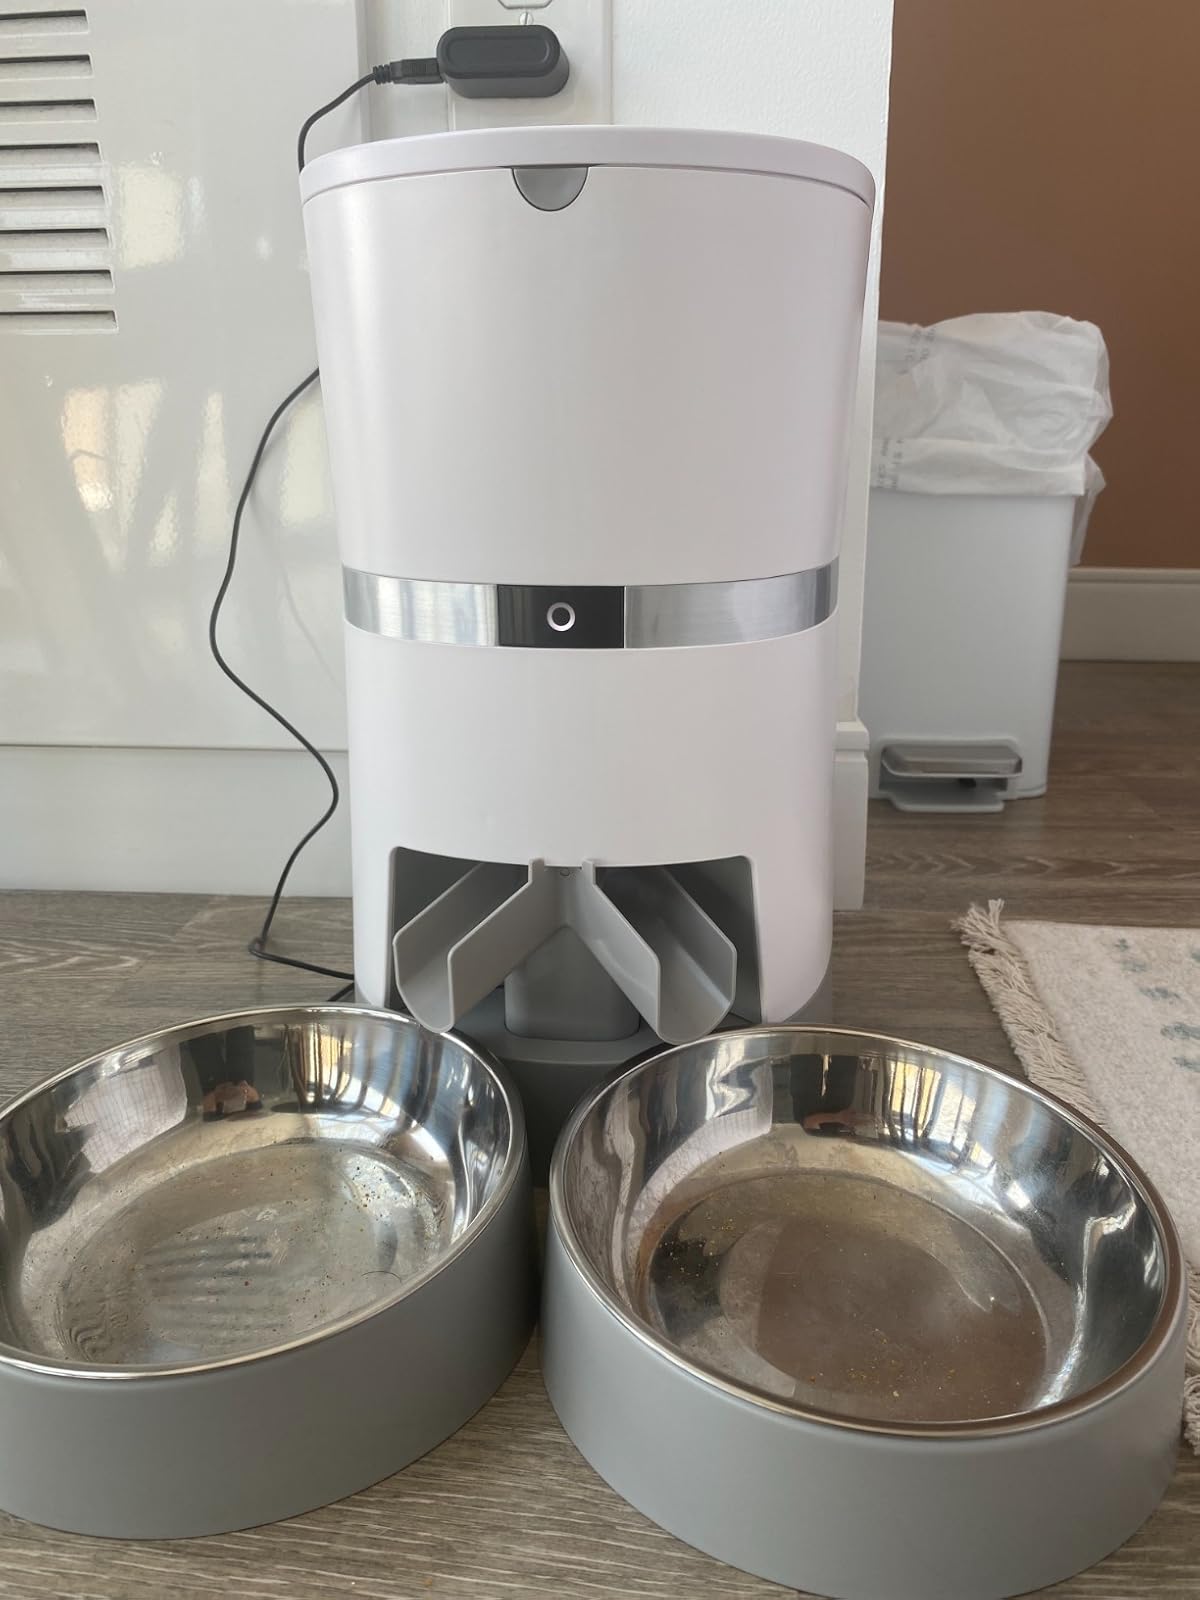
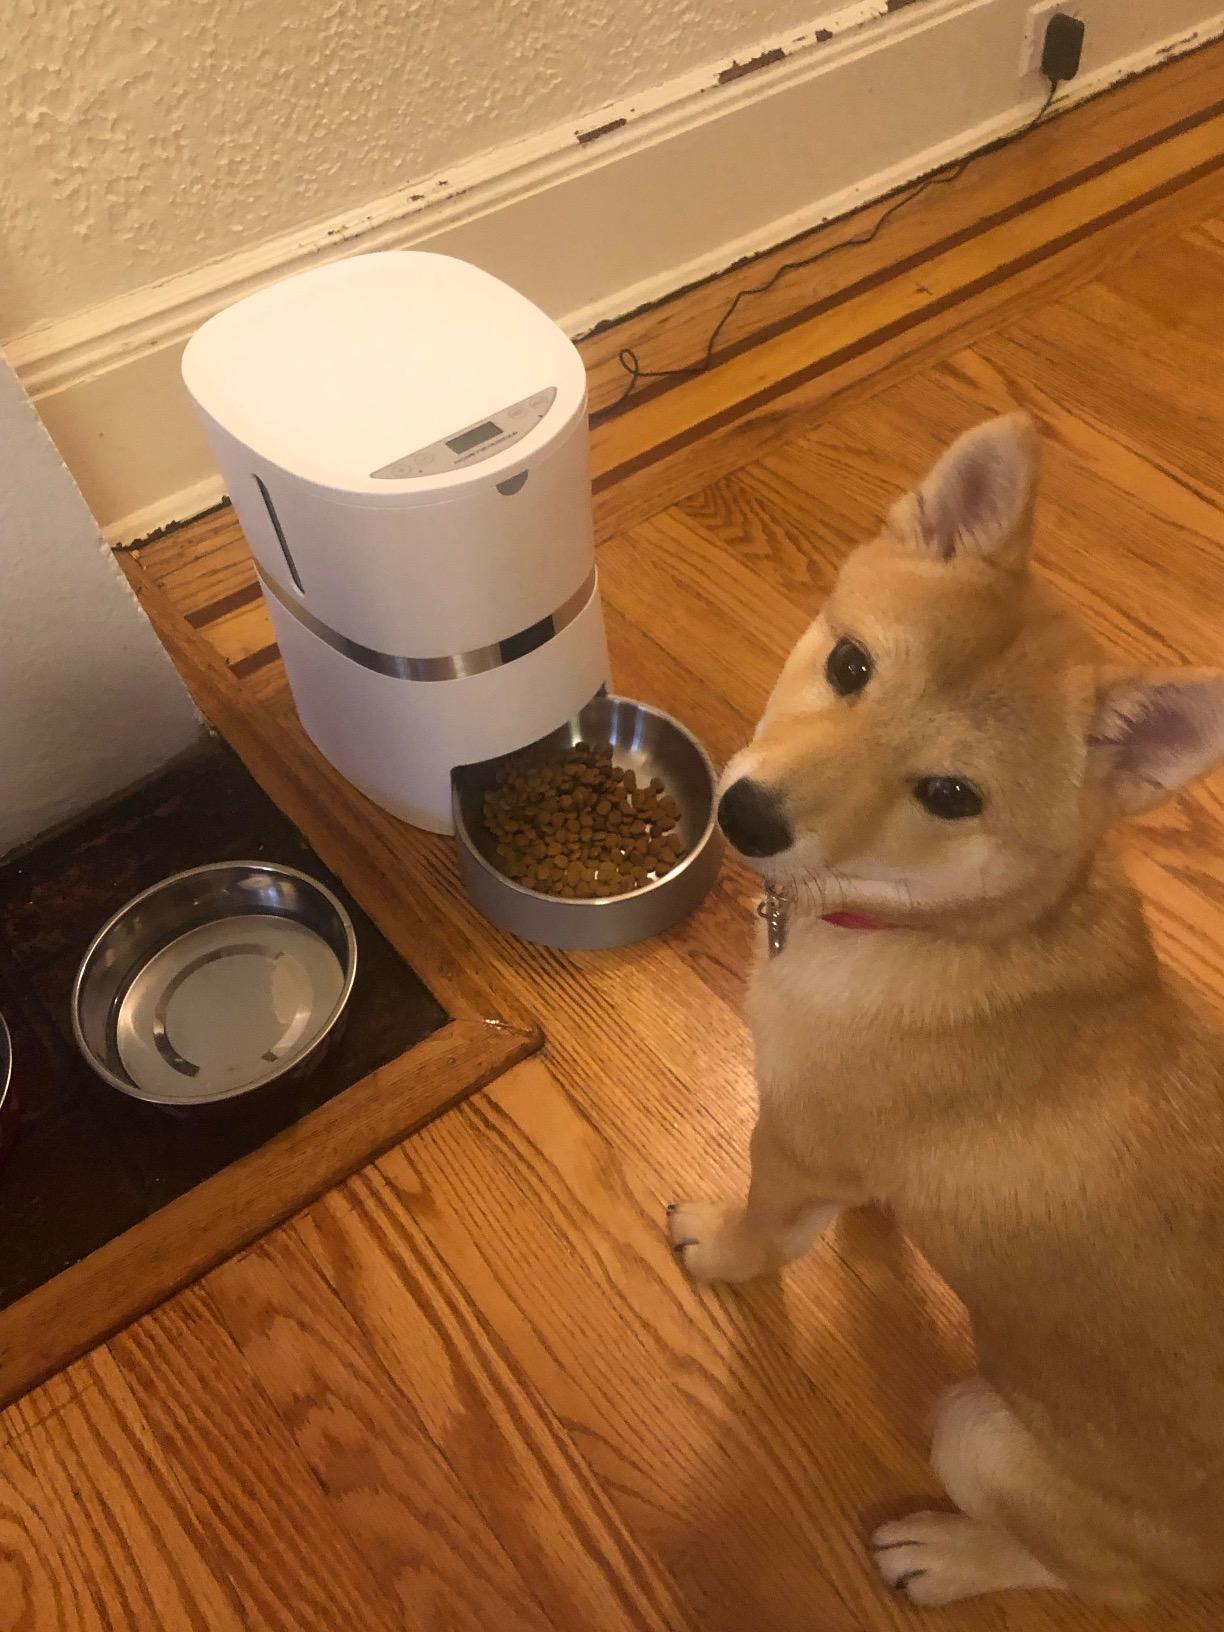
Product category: items_feeder
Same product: no